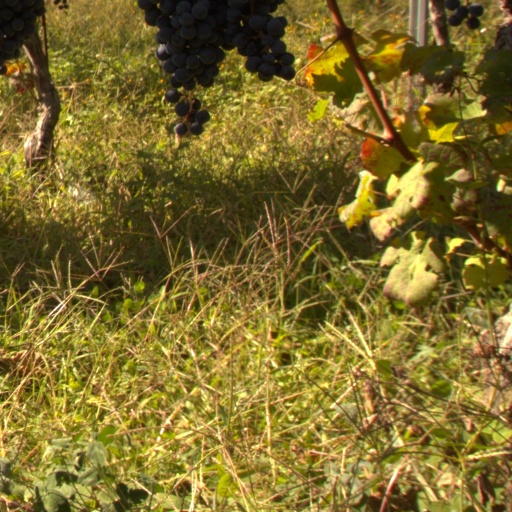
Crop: grape